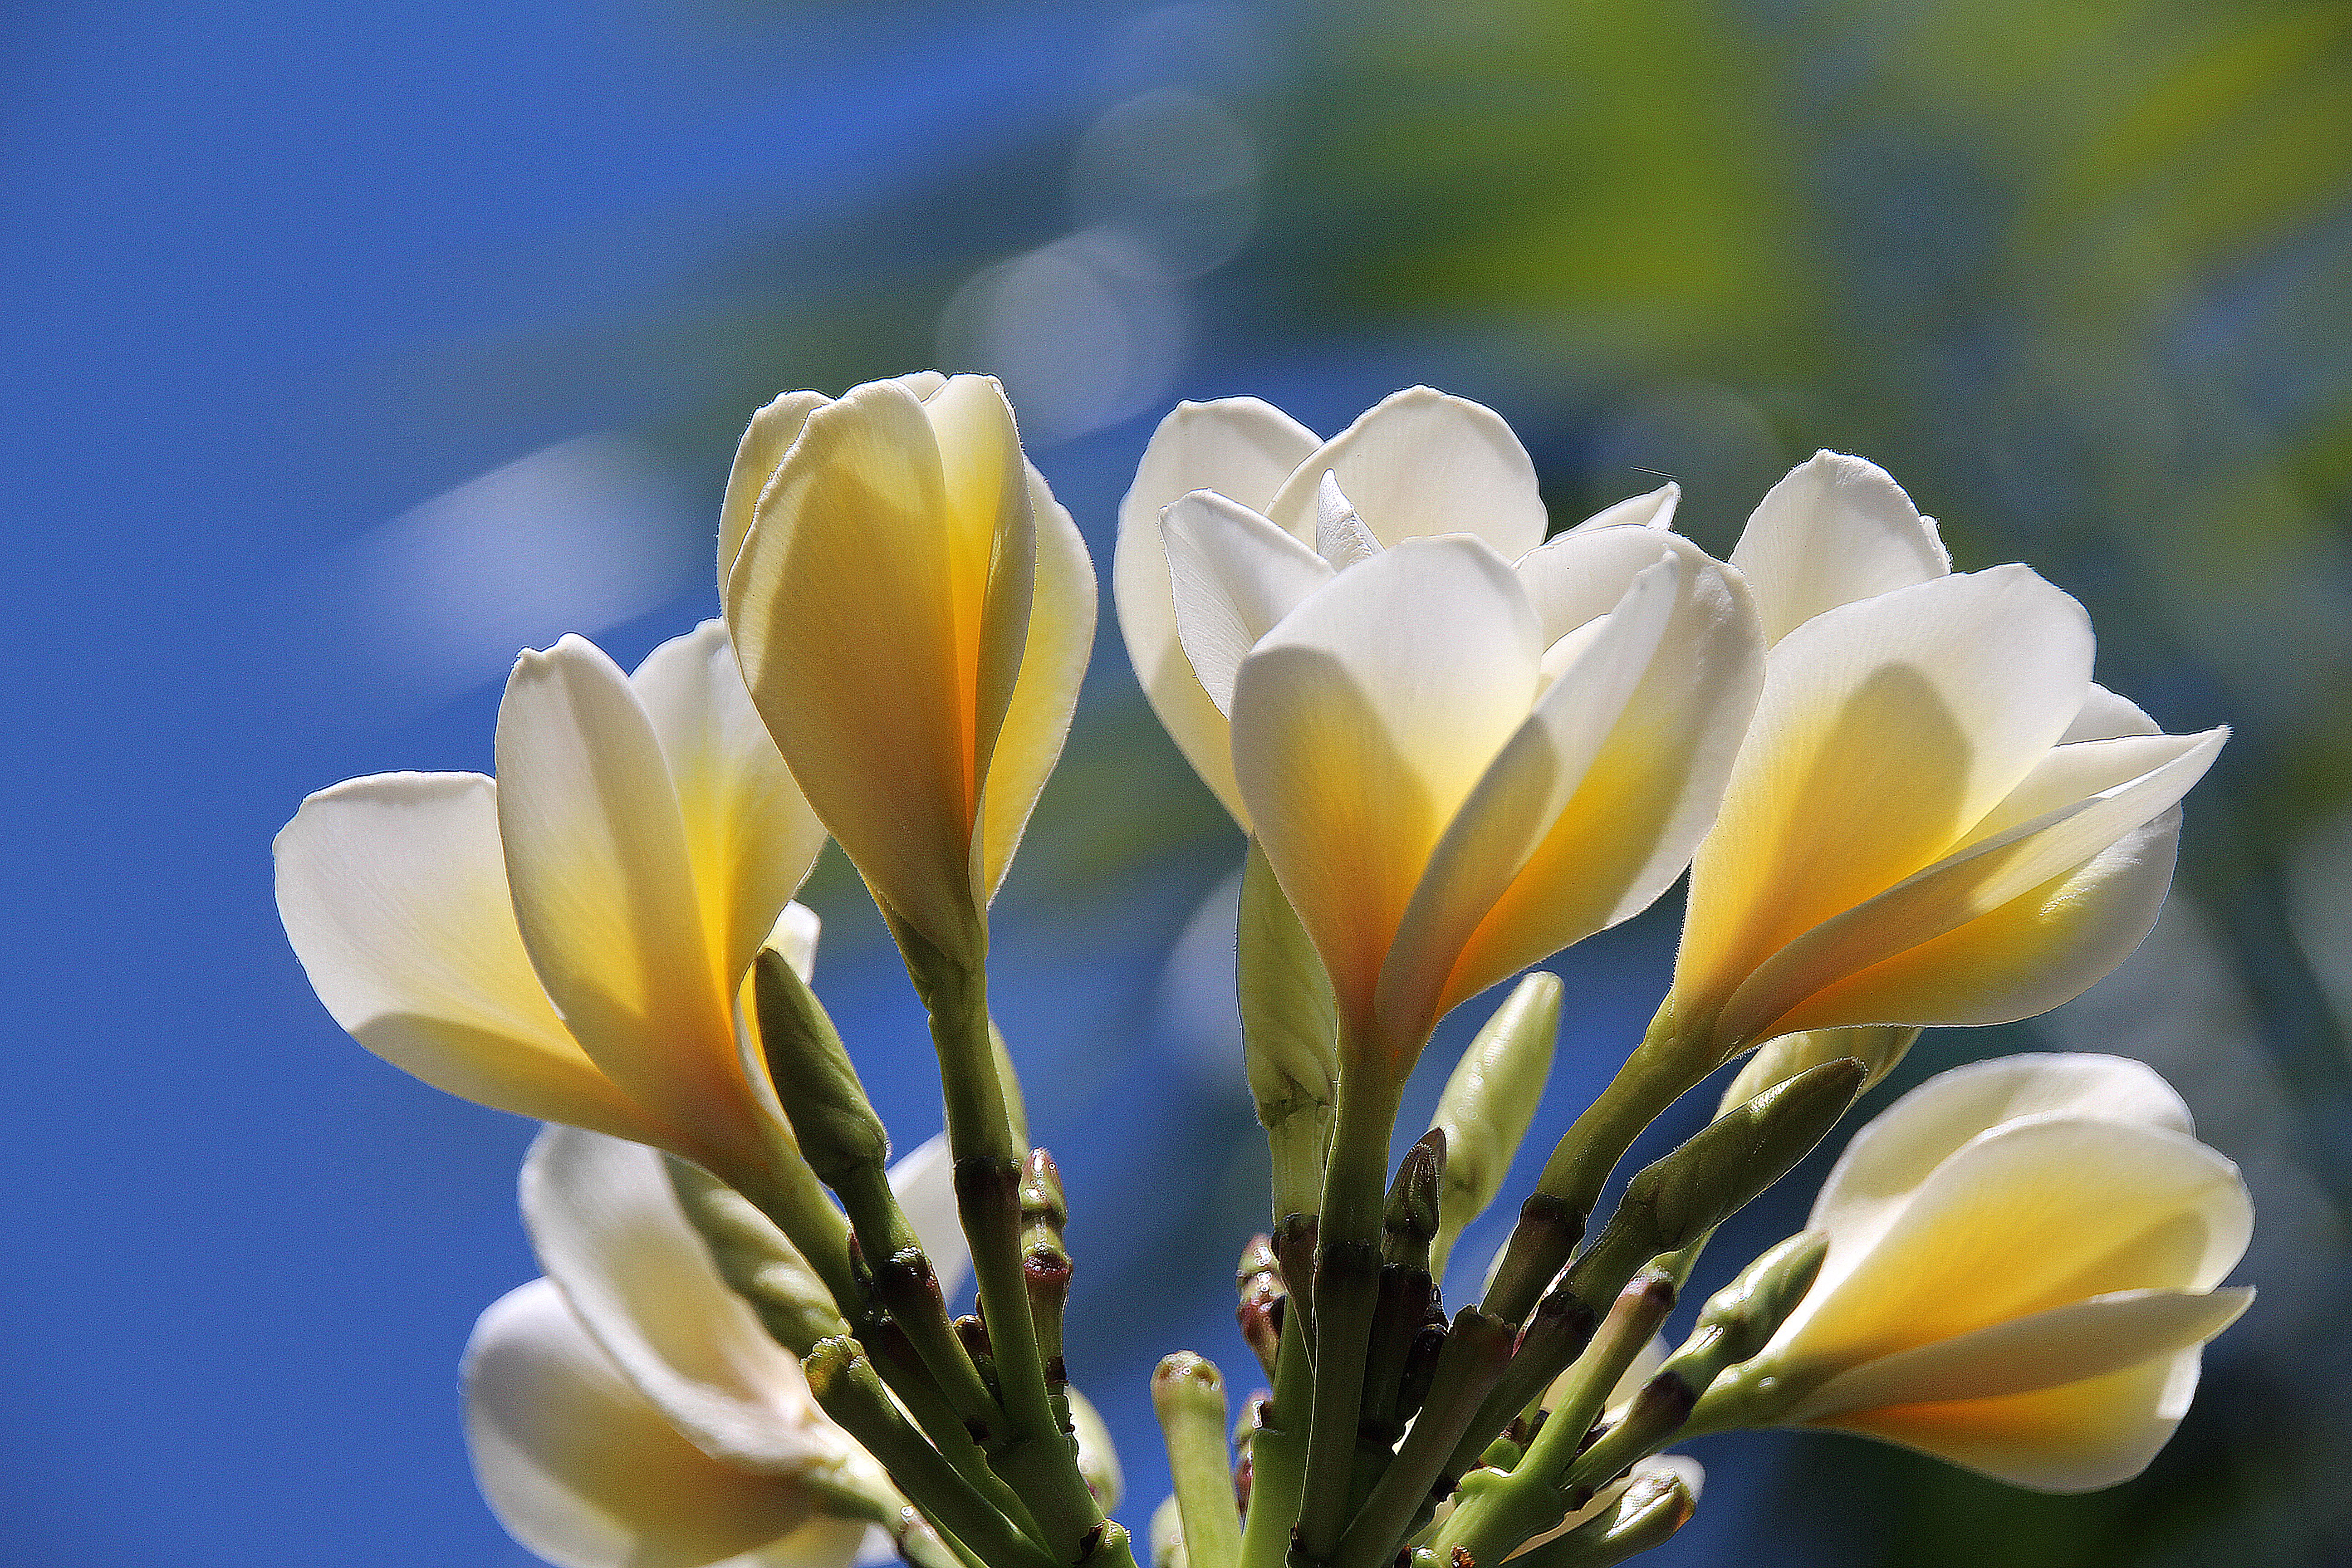
nature, blossom, plant, white, flower, petal, bloom, spring, green, botany, yellow, flora, plants, wildflower, flowers, close up, nice, crocus, macro photography, white flowers, white blossom, flowering plant, plant stem, land plant, iris family, blossom buds